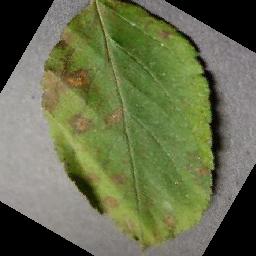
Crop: apple
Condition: cedar_rust